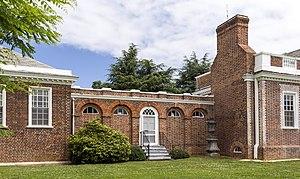
Le trait d'union reliant la maison principale au pavillon ouest, Whitehall, Annapolis, Maryland, États-Unis.